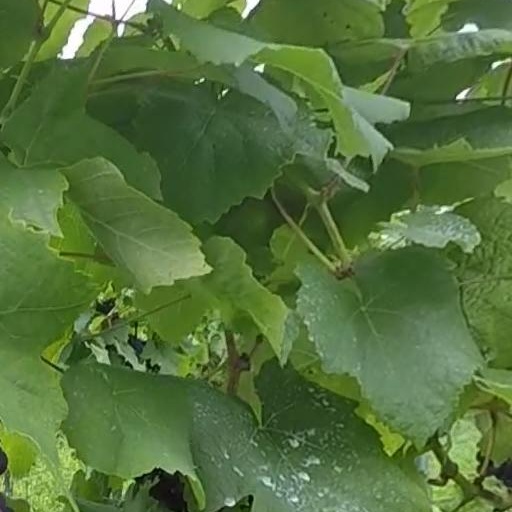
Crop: grape